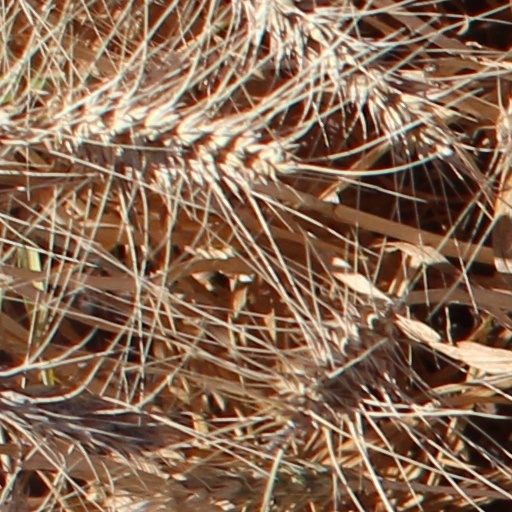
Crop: wheat